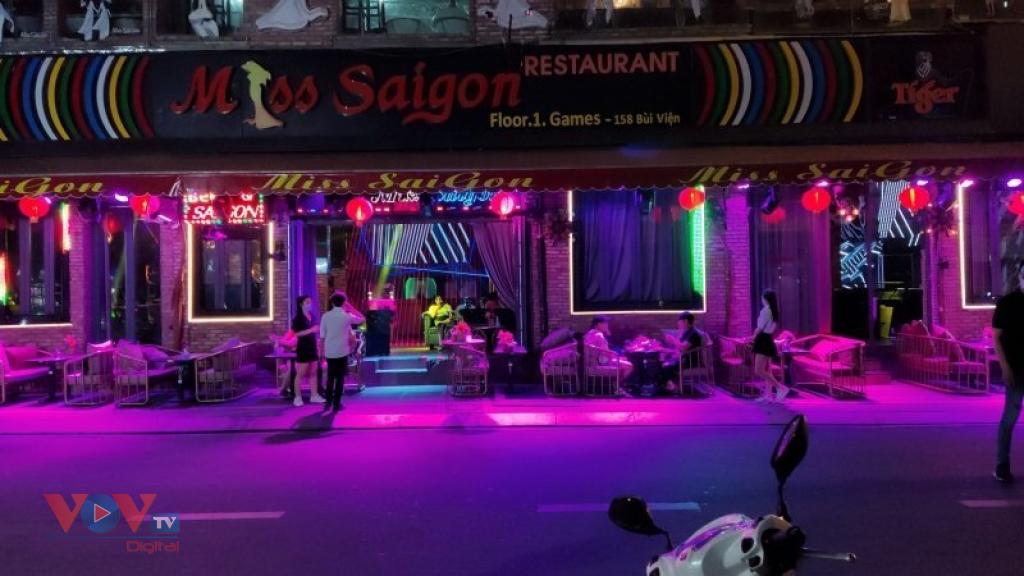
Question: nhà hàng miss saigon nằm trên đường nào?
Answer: nhà hàng nằm trên đường bùi viện